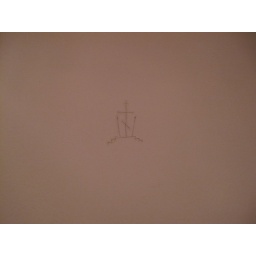
Most houses we slept in Georgia had crosses drawn in every wall of their rooms.